Panpsychism

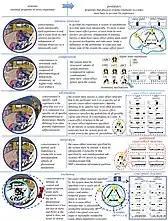
Axioms and postulates of integrated information theory

Giulio Tononi first articulated Integrated information theory (IIT) in 2004, and it has undergone two major revisions since then. Tononi approaches consciousness from a scientific perspective, and has expressed frustration with philosophical theories of consciousness for lacking predictive power. Though integral to his theory, he refrains from philosophical terminology such as "qualia" or the "unity of consciousness," instead opting for mathematically precise alternatives like "entropy function" and "information integration". This has allowed Tononi to create a measurement for integrated information, which he calls "phi" (Φ). He believes consciousness is nothing but integrated information, so Φ measures consciousness. As it turns out, even basic objects or substances have a nonzero degree of Φ. This would mean that consciousness is ubiquitous, albeit to a minimal degree.